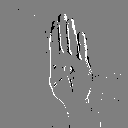
ASL letter: b